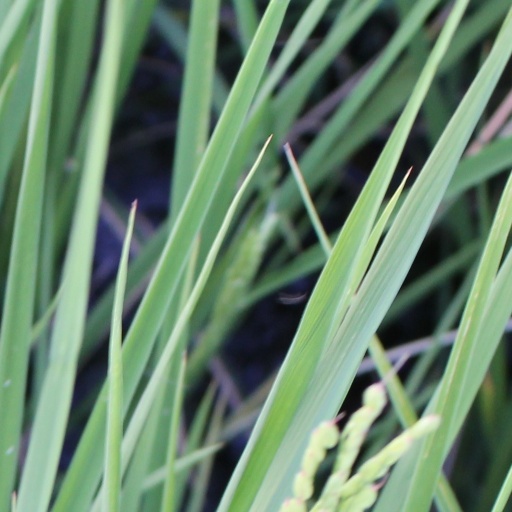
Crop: rice